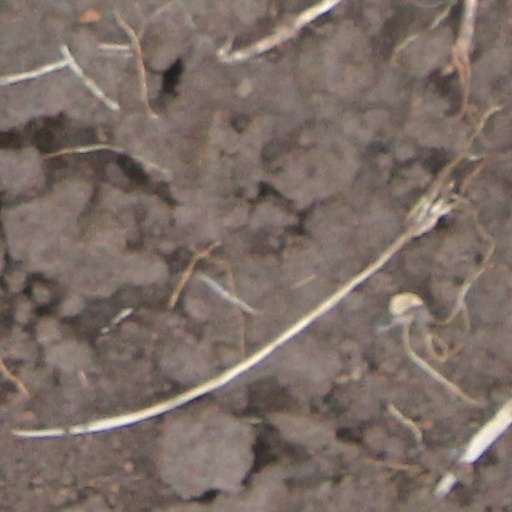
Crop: wheat